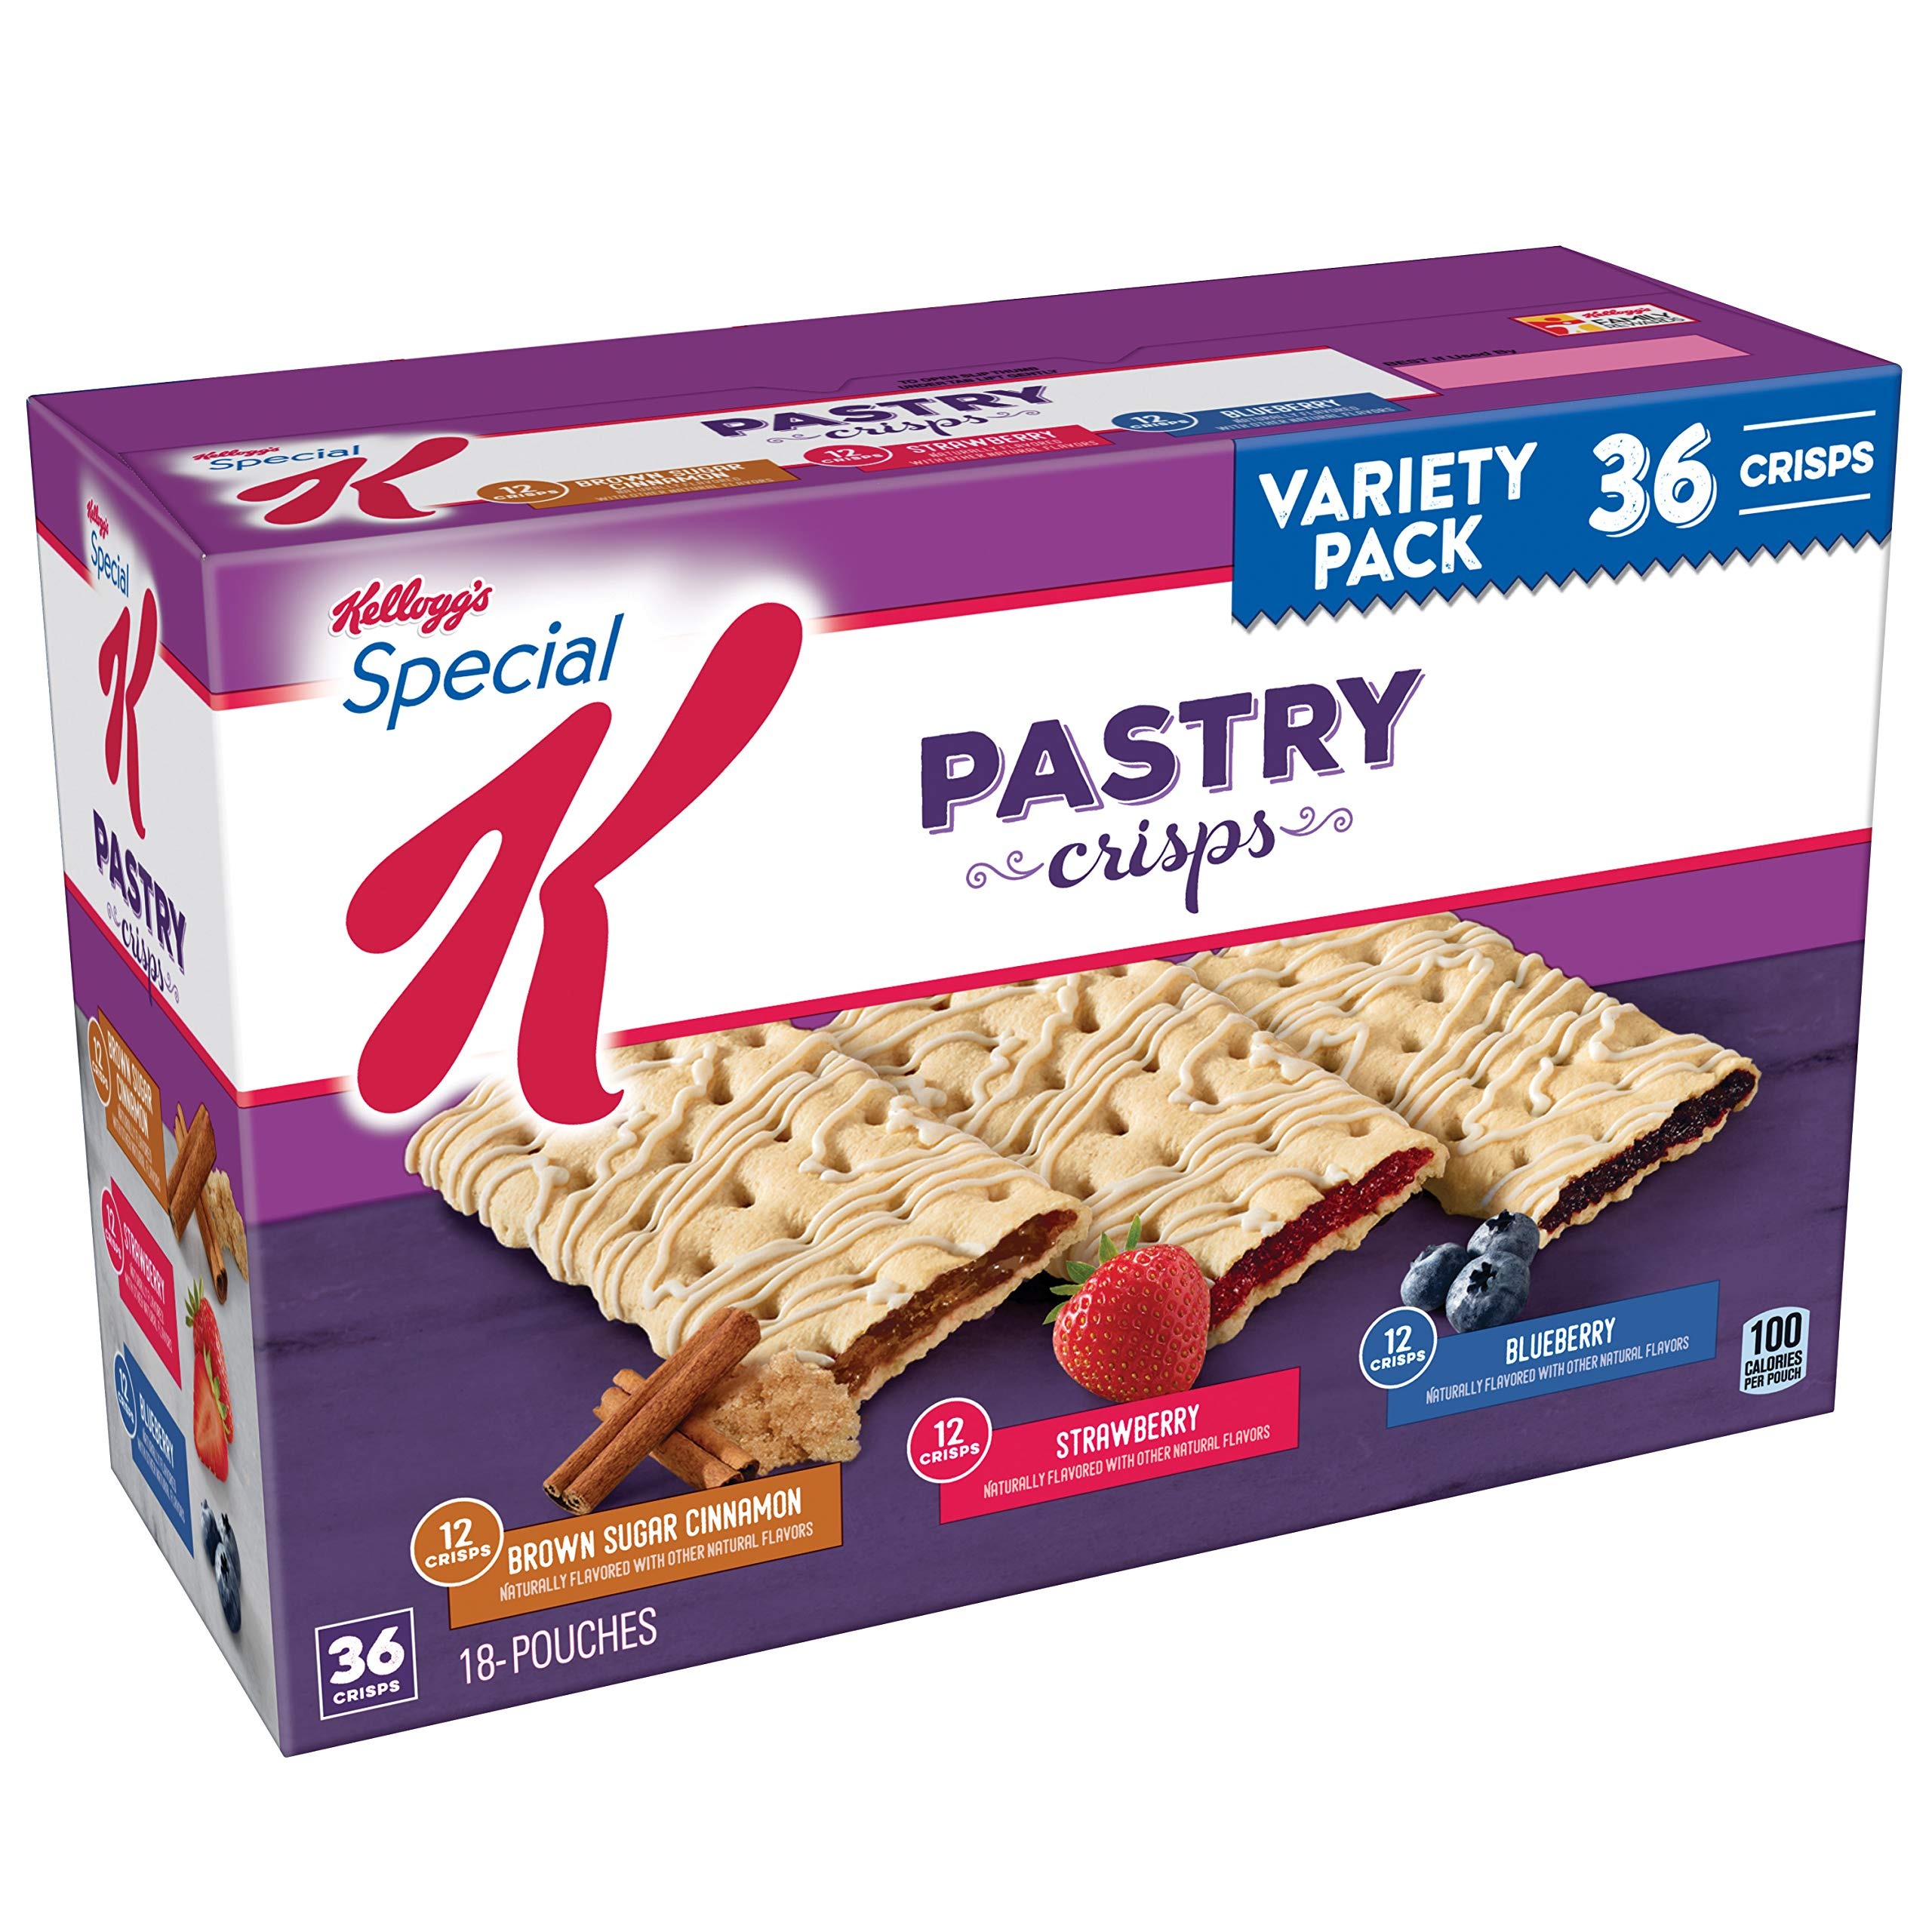
Item Name: Kelloggs Special K Pastry Crisps Variety Pack 15.84 oz Box, 36 Crisps (1 Pack)
Bullet Point 1: Satisfy your sweet tooth with the irresistible taste of Kellogg's Special K Pastry Crisps in three favorite flavors; made with a flaky crust, drizzle of frosting, and delicious, gooey filling
Bullet Point 2: Sweet, delicious, fully baked pastry crisps that are ready to eat any time of day; a perfect portable treat whenever you need it
Bullet Point 3: 100 calories per pouch; Kosher Dairy; Contains wheat, milk, and soy ingredients
Bullet Point 4: Pack a sweet snack, enjoy as an afternoon treat at the office, or stash a box in the car; the tasty, on-the-go options are endless
Bullet Point 5: 36 convenient, ready-to-eat pastry crisps that come in a 15.84-ounce box; 18 pouches total, 2 pastry crisps per pouch; 12 pastry crisps of each flavor; packaged for freshness and great taste
Value: 15.84
Unit: Ounce

Price: 12.55